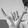
ASL letter: Y